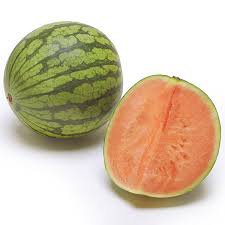
Label: Watermelon